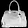
Label: Bag